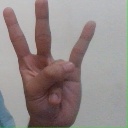
अक्षर: क्ष